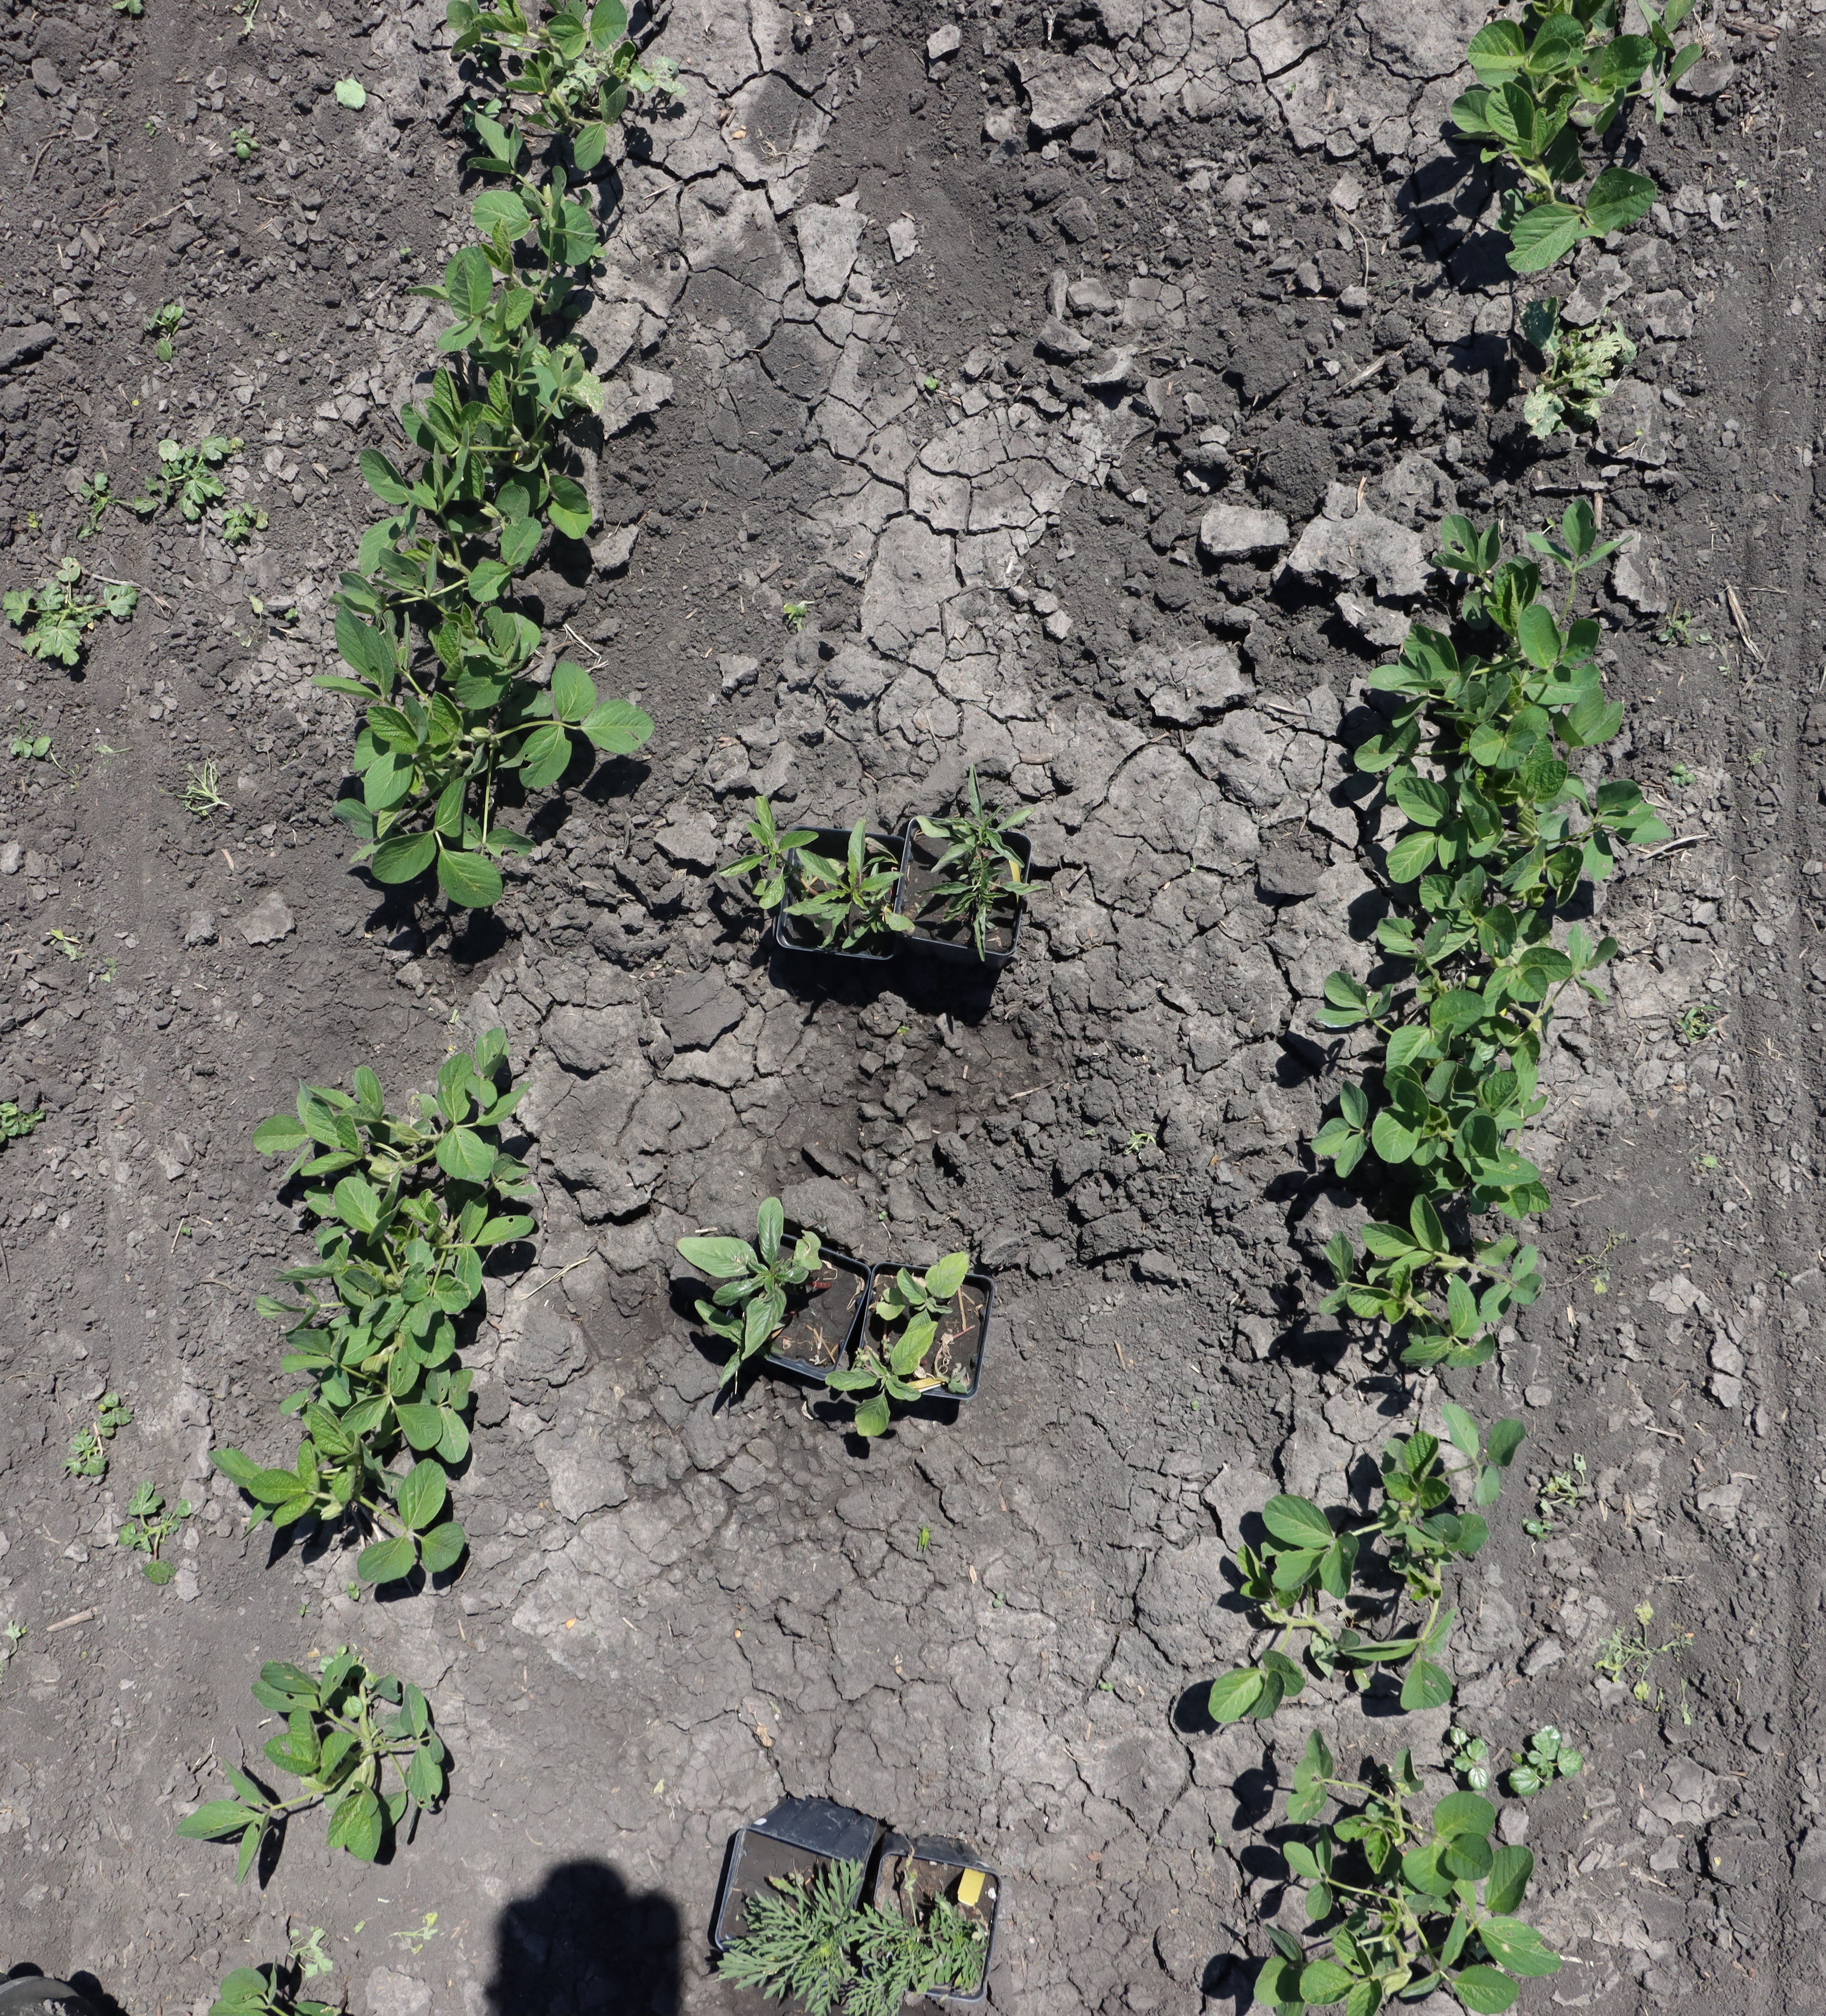
Crop: Soybean
Objects: Ragweed, Soybean, Soybean, Soybean, Soybean, Soybean, Soybean, Soybean, Soybean, Soybean, Soybean, Soybean, Soybean, Waterhemp, Waterhemp, Redroot Pigweed, Redroot Pigweed, Redroot Pigweed